Steve Meretzky

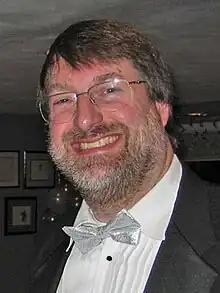
Steve Meretzky, 2008

Steven Eric Meretzky (born May 1, 1957) is an American video game developer. He is best known for creating Infocom games in the early 1980s, including collaborating with author Douglas Adams on the interactive fiction game of "The Hitchhiker's Guide to the Galaxy", one of the first games to be certified "platinum" by the Software Publishers Association. Later, he created the trilogy, the flagship adventure series of Legend Entertainment. He has been involved in almost every aspect of game development, from design to production to quality assurance and box design.